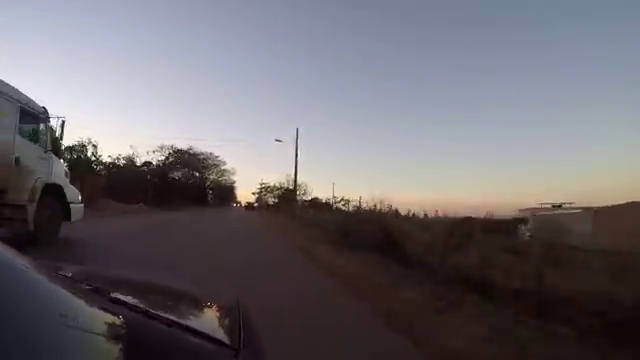
Fire: no
Smoke: no